History of tea in Japan

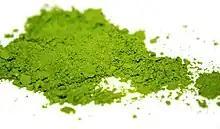
Matcha tea powder

Developments in the Japanese tea ceremony during the Sengoku period motivated new trends in Japanese teaware. Rikyū's disciple Furuta Oribe served as Hideyoshi's tea master after Rikyū's death. Oribe's preference for green and black glazes and irregular shapes led to a new style of pottery called Oribe ware. Rikyū also influenced Japanese tastes in ceramics, rejecting the smooth regularity of Chinese-influenced "tenmoku" ware in favor of uneven rice bowls produced by ethnic Korean potters in Japan. This style of tea bowl or "chawan" was called "raku" ware after the name of the Korean potter who produced the first pieces for Rikyū's tea ceremonies, and is known for its appropriately "wabi" look and feel.